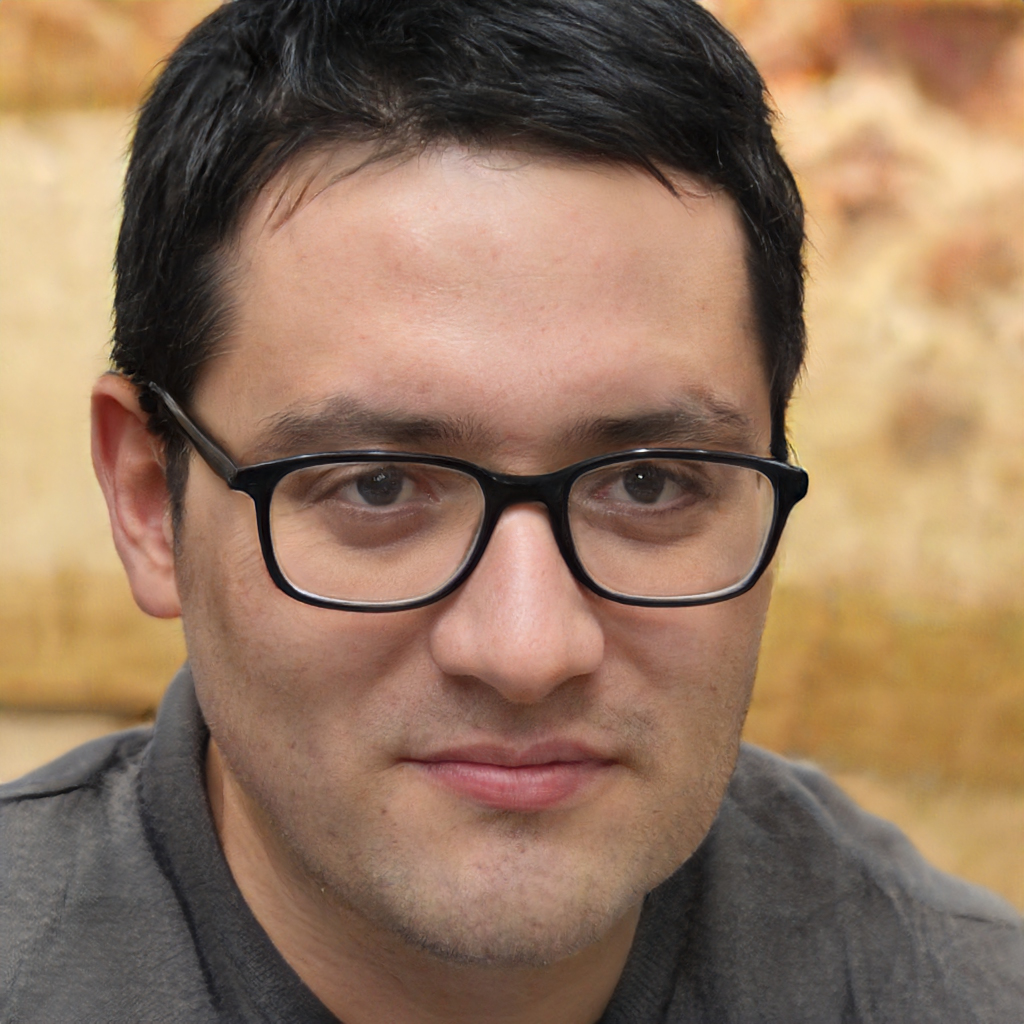
Gender: Male